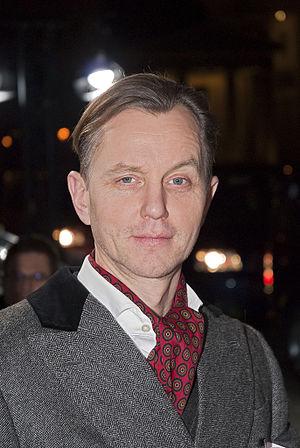
Max Raabe, de son vrai nom Matthias Otto, est un chanteur allemand et le leader du Palast Orchester, né le 12 décembre 1962 à Lünen.